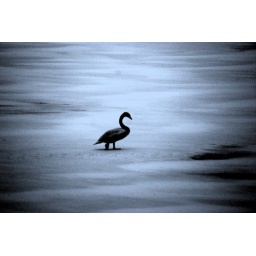
Swan in black and white. Swan is walking across frozen lake.